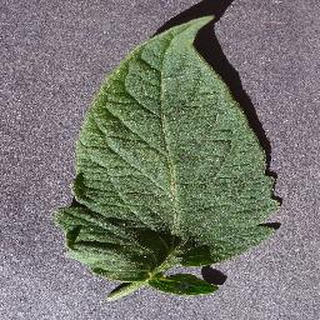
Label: healthy_tomato